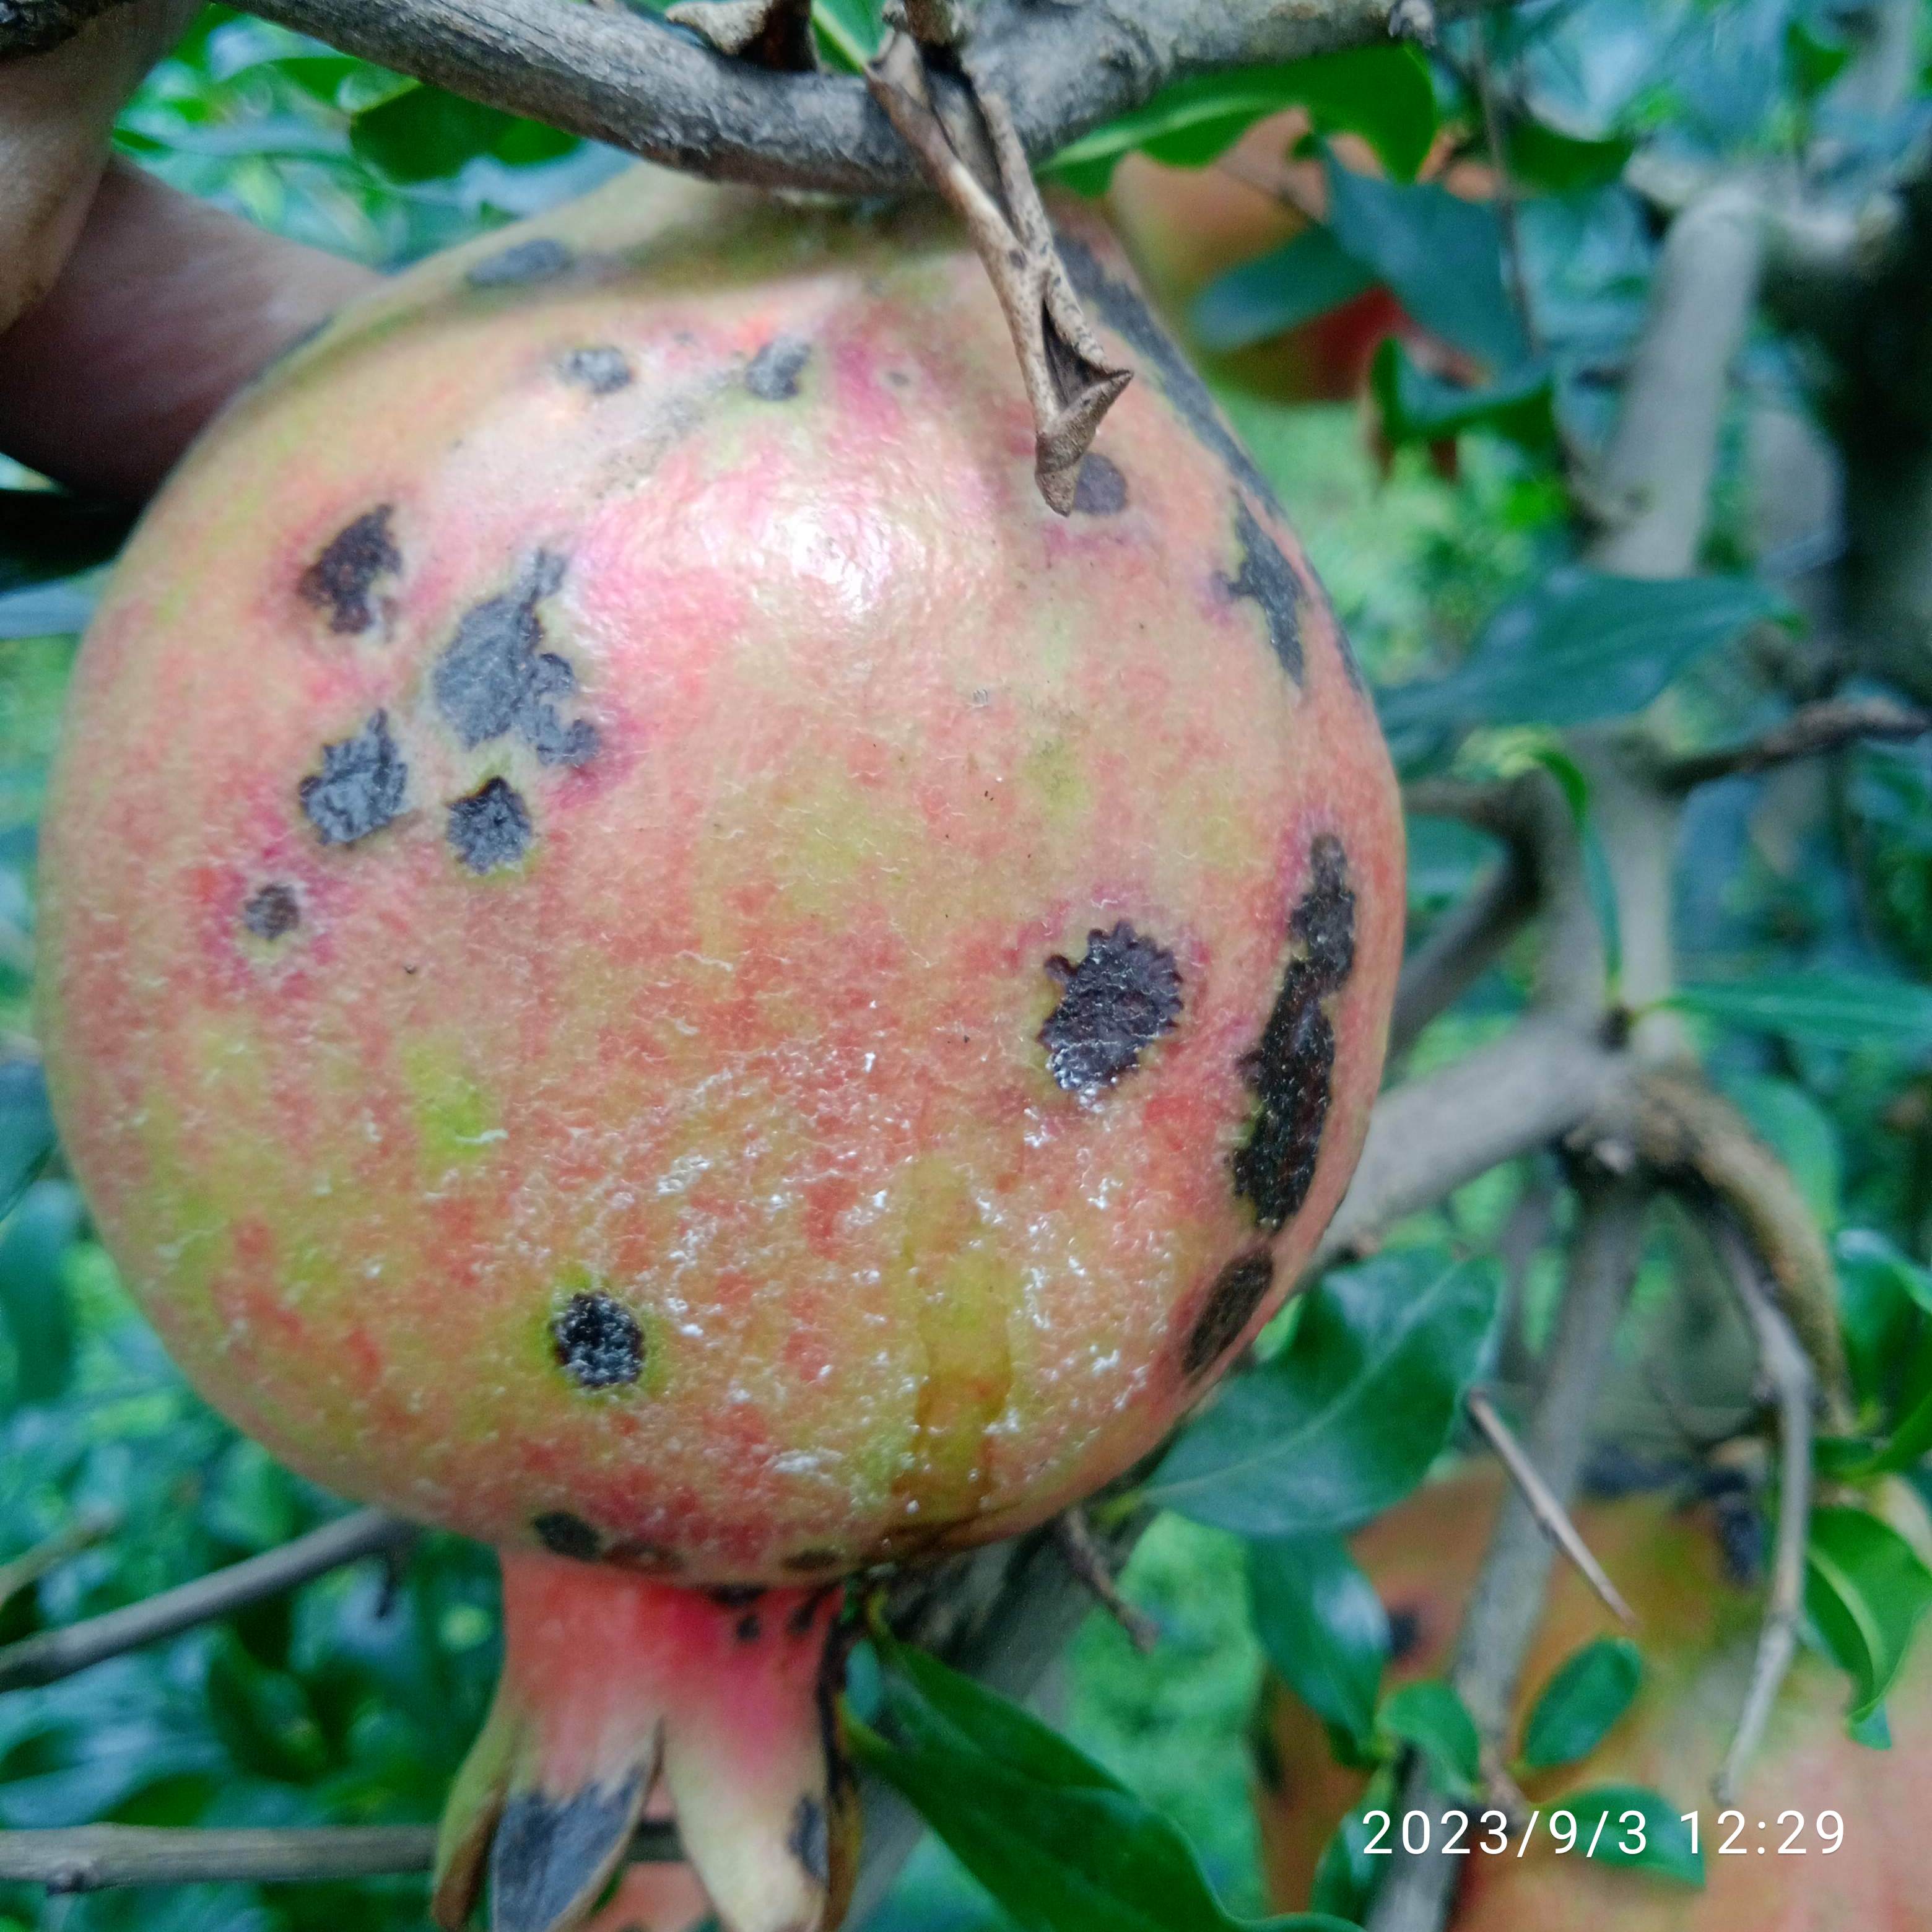
Label: Anthracnose